Bãi Cháy Bridge

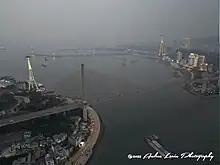
Drone shot of Bãi Cháy bridge in 2023

The bridge has two outer span of reinforced pre-stressed concrete box beams, which are the widest of the world for this type of bridge. The towers are located on a huge pneumatic caisson foundation system, a modern construction technology first applied in Vietnam on this project. The bridge was constructed using a balanced cantilever technology, wherein the bridge beams reaching out over the water and the aligned ends connect at a head height of above the water level. This technique assured that vessels could still operate normally during the construction process.